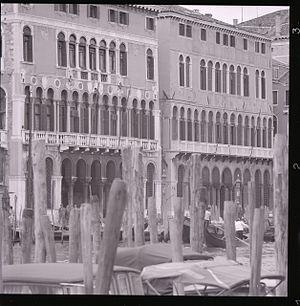
Ca'Farsetti est un palais vénitien, situé dans le quartier San Marco, sur le Grand Canal, à peu de distance du Pont du Rialto.
Ca' Loredan est un palais vénitien, situé dans le sestiere San Marco le long du Grand Canal, à proximité du Pont du Rialto. Avec son annexe Ca' Farsetti, il abrite actuellement la mairie de la cité.